Aleksandar Vasilev (footballer, born 1995)

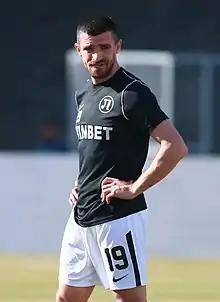
Vasilev with Lokomotiv Plovdiv

Aleksandar Veselinov Vasilev (Bulgarian: Александър Веселинов Василев; born 27 April 1995) is a Bulgarian retired professional footballer who played as a left-back or left winger.